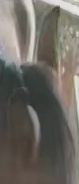
Face region: ears (position_of_ears)
Pain indicator: obviously_present